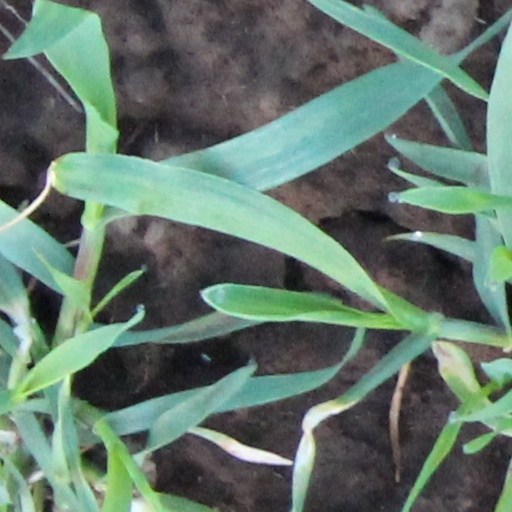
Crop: wheat